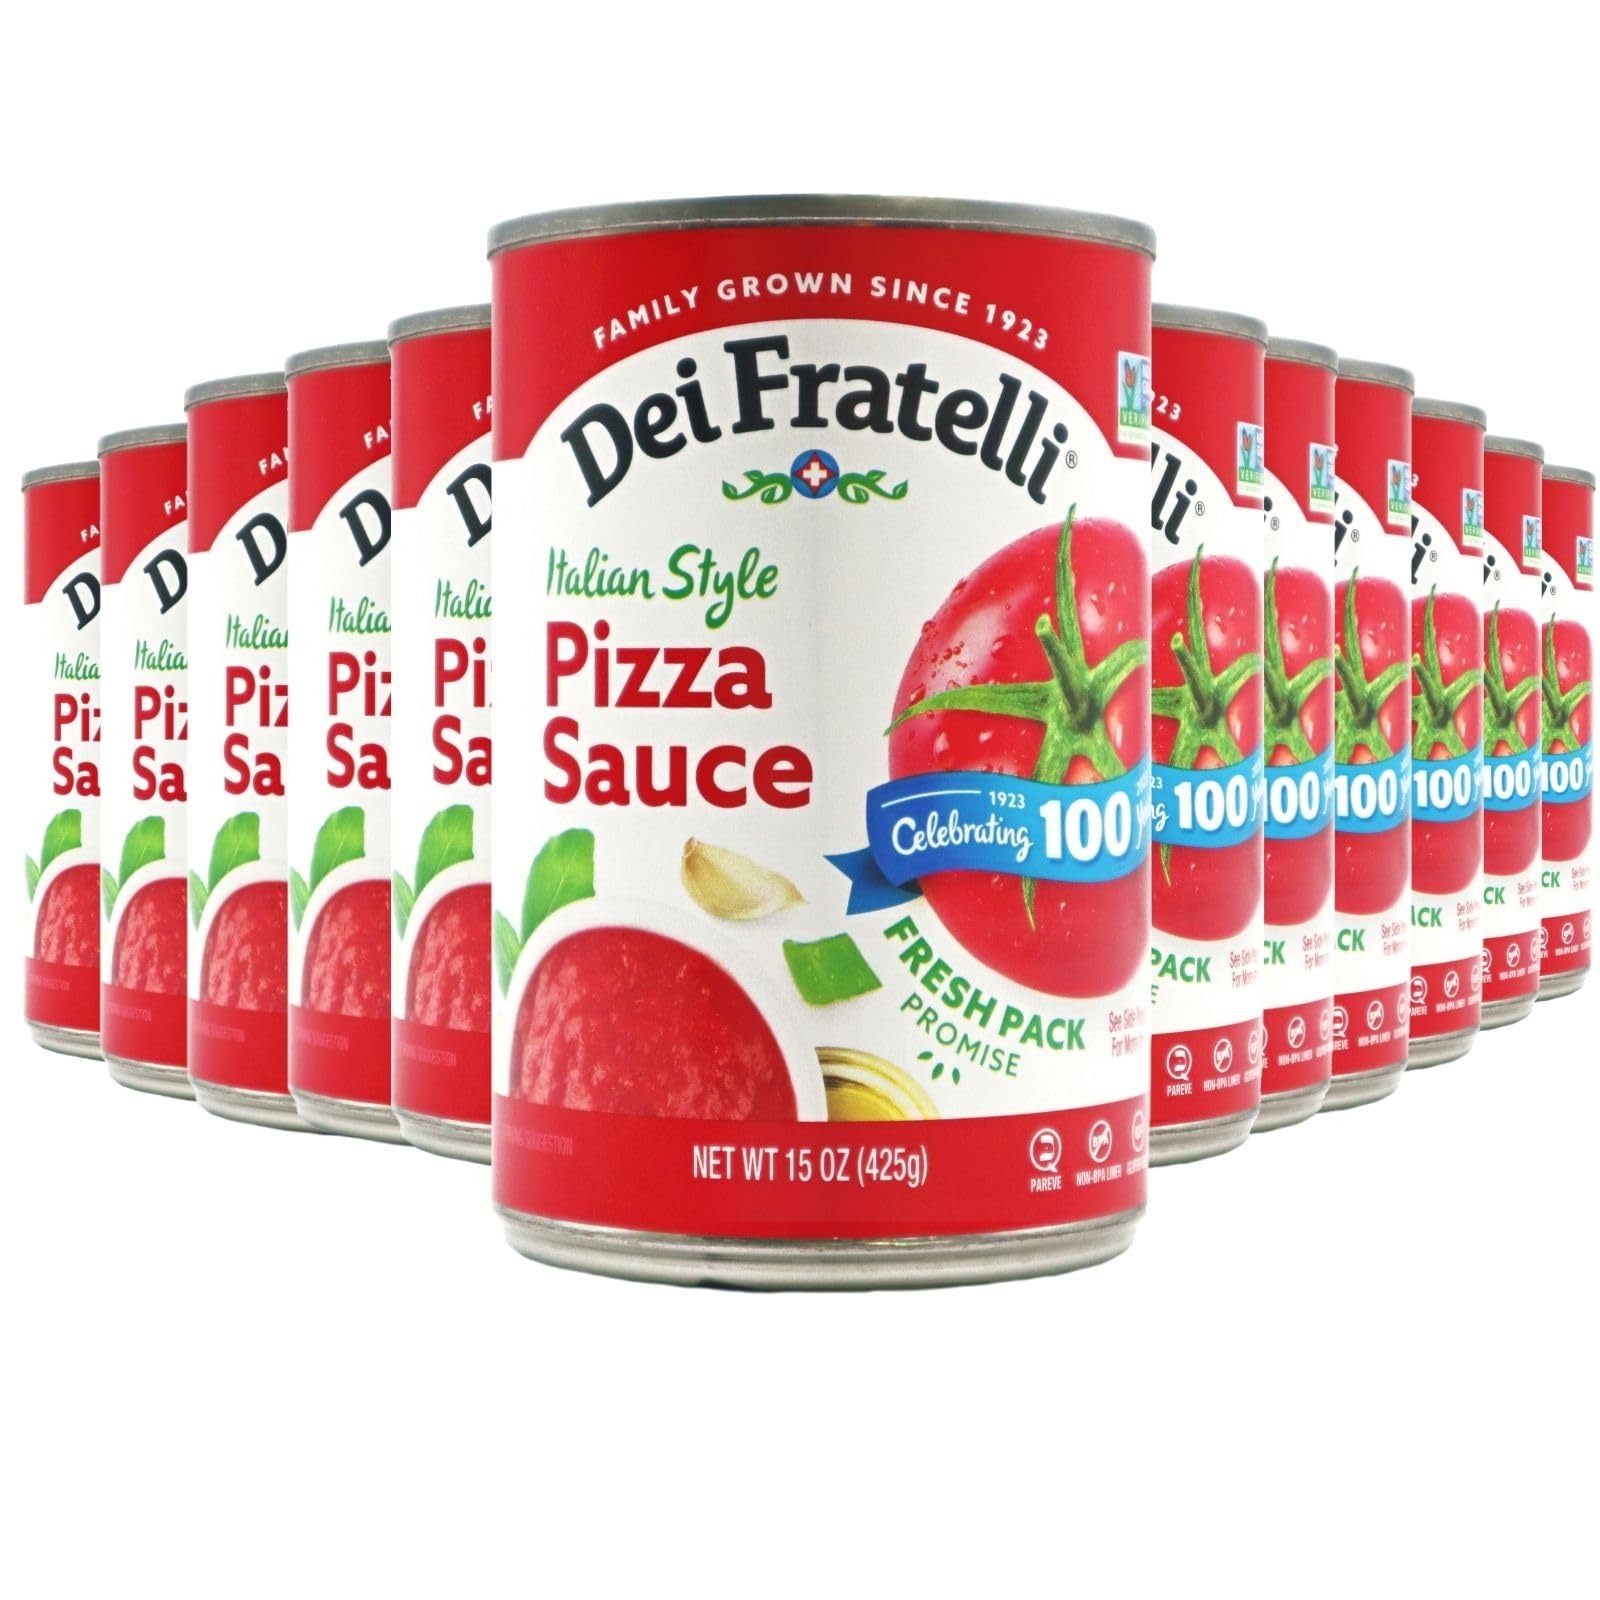
Item Name: Dei Fratelli Pizza Sauce from Vine-Ripened Tomatoes (15 oz. Cans, 12 pack) - No Water, No Paste, Non-GMO, Gluten-Free
Bullet Point 1: FRESH, REAL TOMATOES. Dei Fratelli Pizza Sauce starts with vine-ripened tomatoes picked hours before packaging and preserving. Other brands use paste and water. Using real tomatoes creates a delicious, fresh flavor for you to enjoy.
Bullet Point 2: CONVENIENCE WITHOUT SACRIFICE: Our Pizza Sauce brings you a delicious, rich gourmet pizza sauce without the hassle. Experience the true fresh-from-the-garden flavor that your family will love.
Bullet Point 3: RICH FLAVOR: Our Pizza Sauce is based on our long family recipe using touches of sea salt, olive oil, garlic, onion, oregano, and basil flavors for a real pizzeria-style experience.
Bullet Point 4: QUALITY YOU CAN TRUST: We control the process, from germinating our own seedlings, to determining perfect harvest time, and to assure each BPA-Free recyclable package is sealed for freshness. Non GMO Project Verified, Gluten-Free, Preservative-free.
Bullet Point 5: AMERICAN-GROWN PRODUCE. Our fifth-generation family company has our own farms and works with local family farms in Northwest Ohio and Southeast Michigan, growing our Dei Fratelli tomatoes from seeds into a mouth-watering, fresh-packed crop.
Value: 12.0
Unit: Count

Price: 1.2